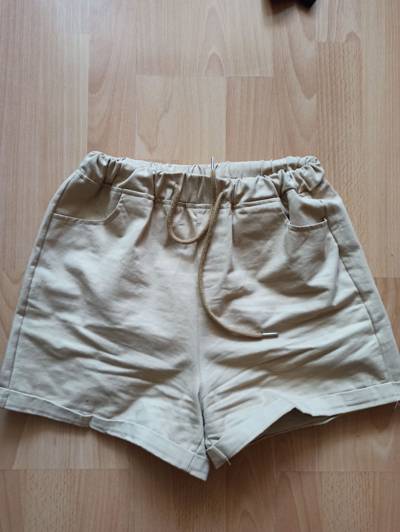
Waste category: clothes